1840s

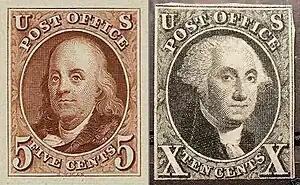

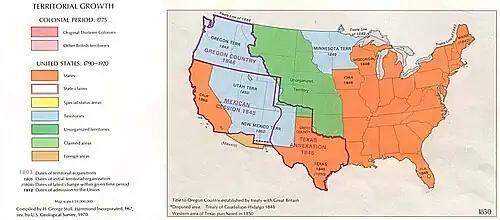
United States territorial growth from 1840 to 1850

This period saw the 1840 end of the First Carlist War, a civil war in Spain over the succession to the throne and the nature of the Spanish monarchy. This was the first full decade of the reign of Isabella II of Spain. Since she was only 10 years old in 1840, her true reign started in 1843, for which the first portion was referred to as Década moderada. The Affair of the Spanish Marriages (1846) was a series of intrigues between France, Spain, and the United Kingdom relating Isabella II's marriages, which was shortly followed by Second Carlist War (1847–1849).